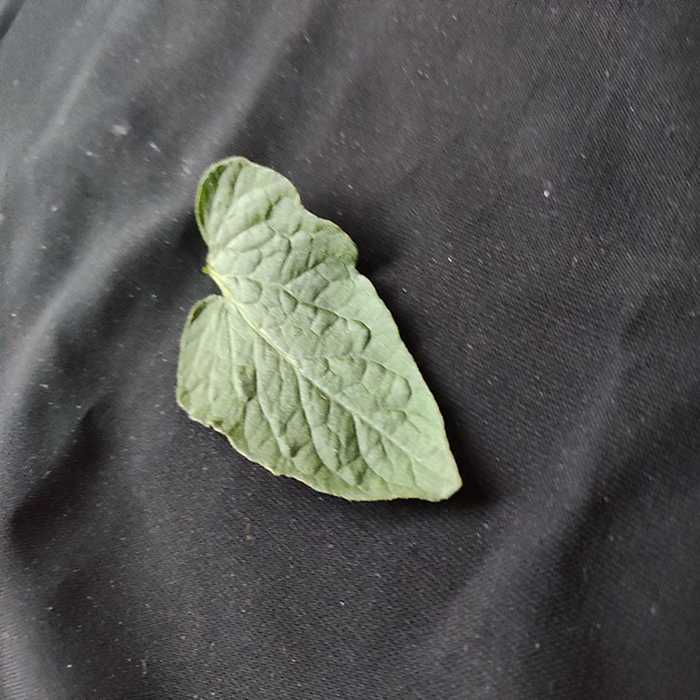
Plant: Tomato
Label: Tomato Fresh leaf